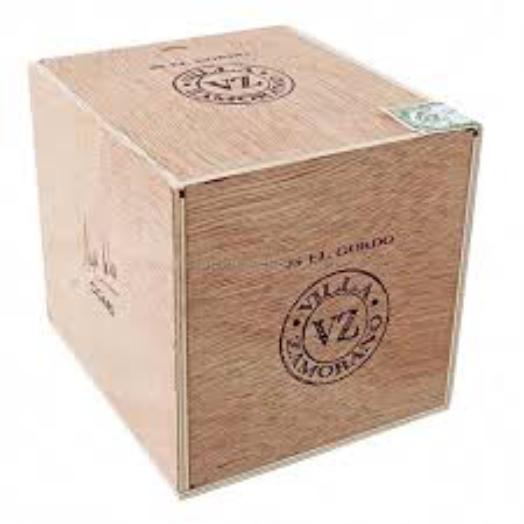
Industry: Necessities